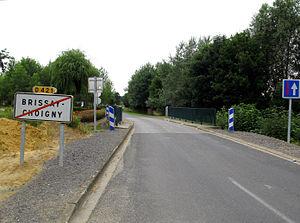
Brissay-Choigny est une commune française située dans le département de l'Aisne, en région Hauts-de-France.